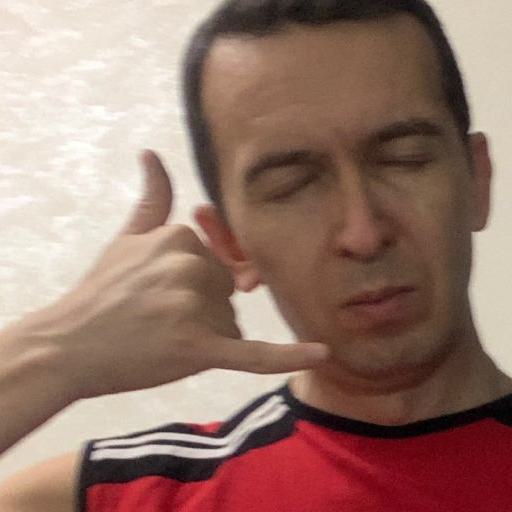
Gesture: call